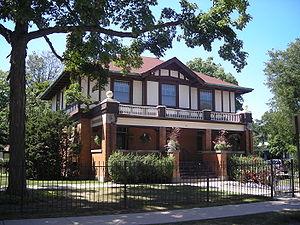
Arlington Heights est un village situé dans les comtés de Cook et Lake, en proche banlieue de Chicago, dans l’État de l’Illinois, aux États-Unis.